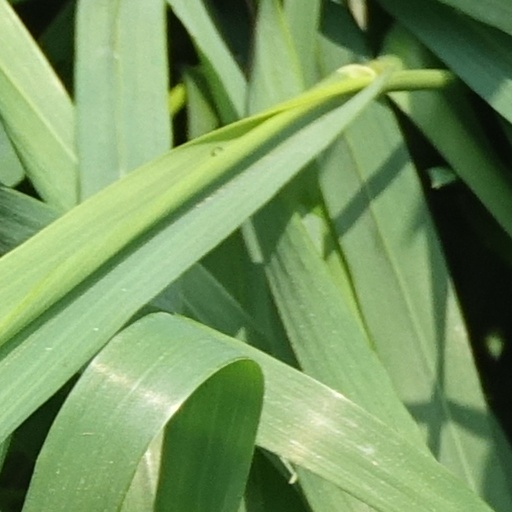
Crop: wheat